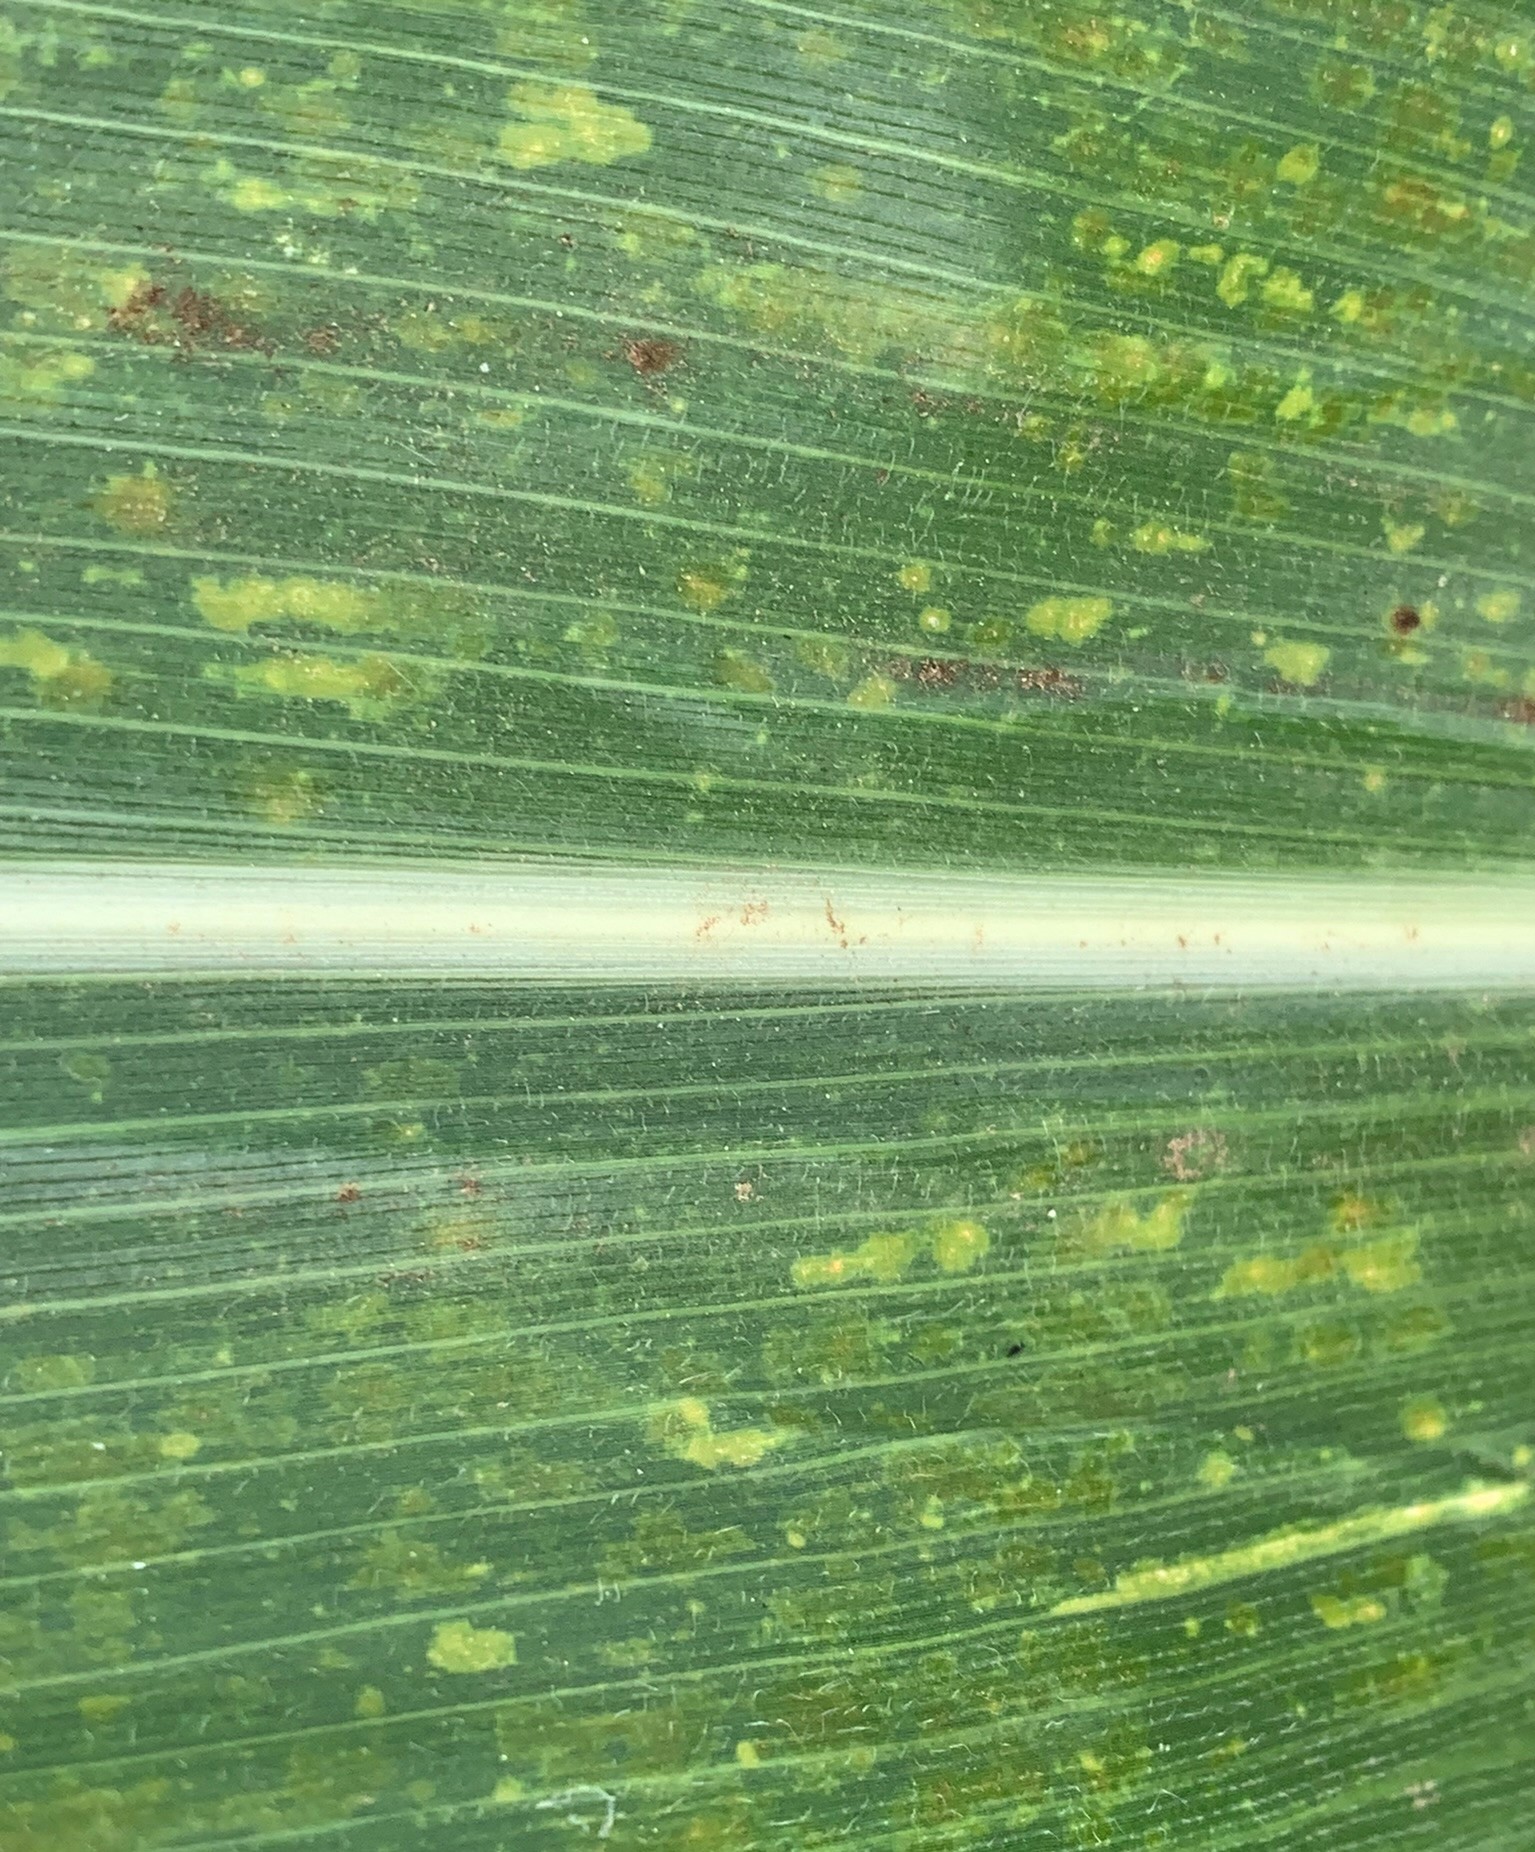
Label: MLN